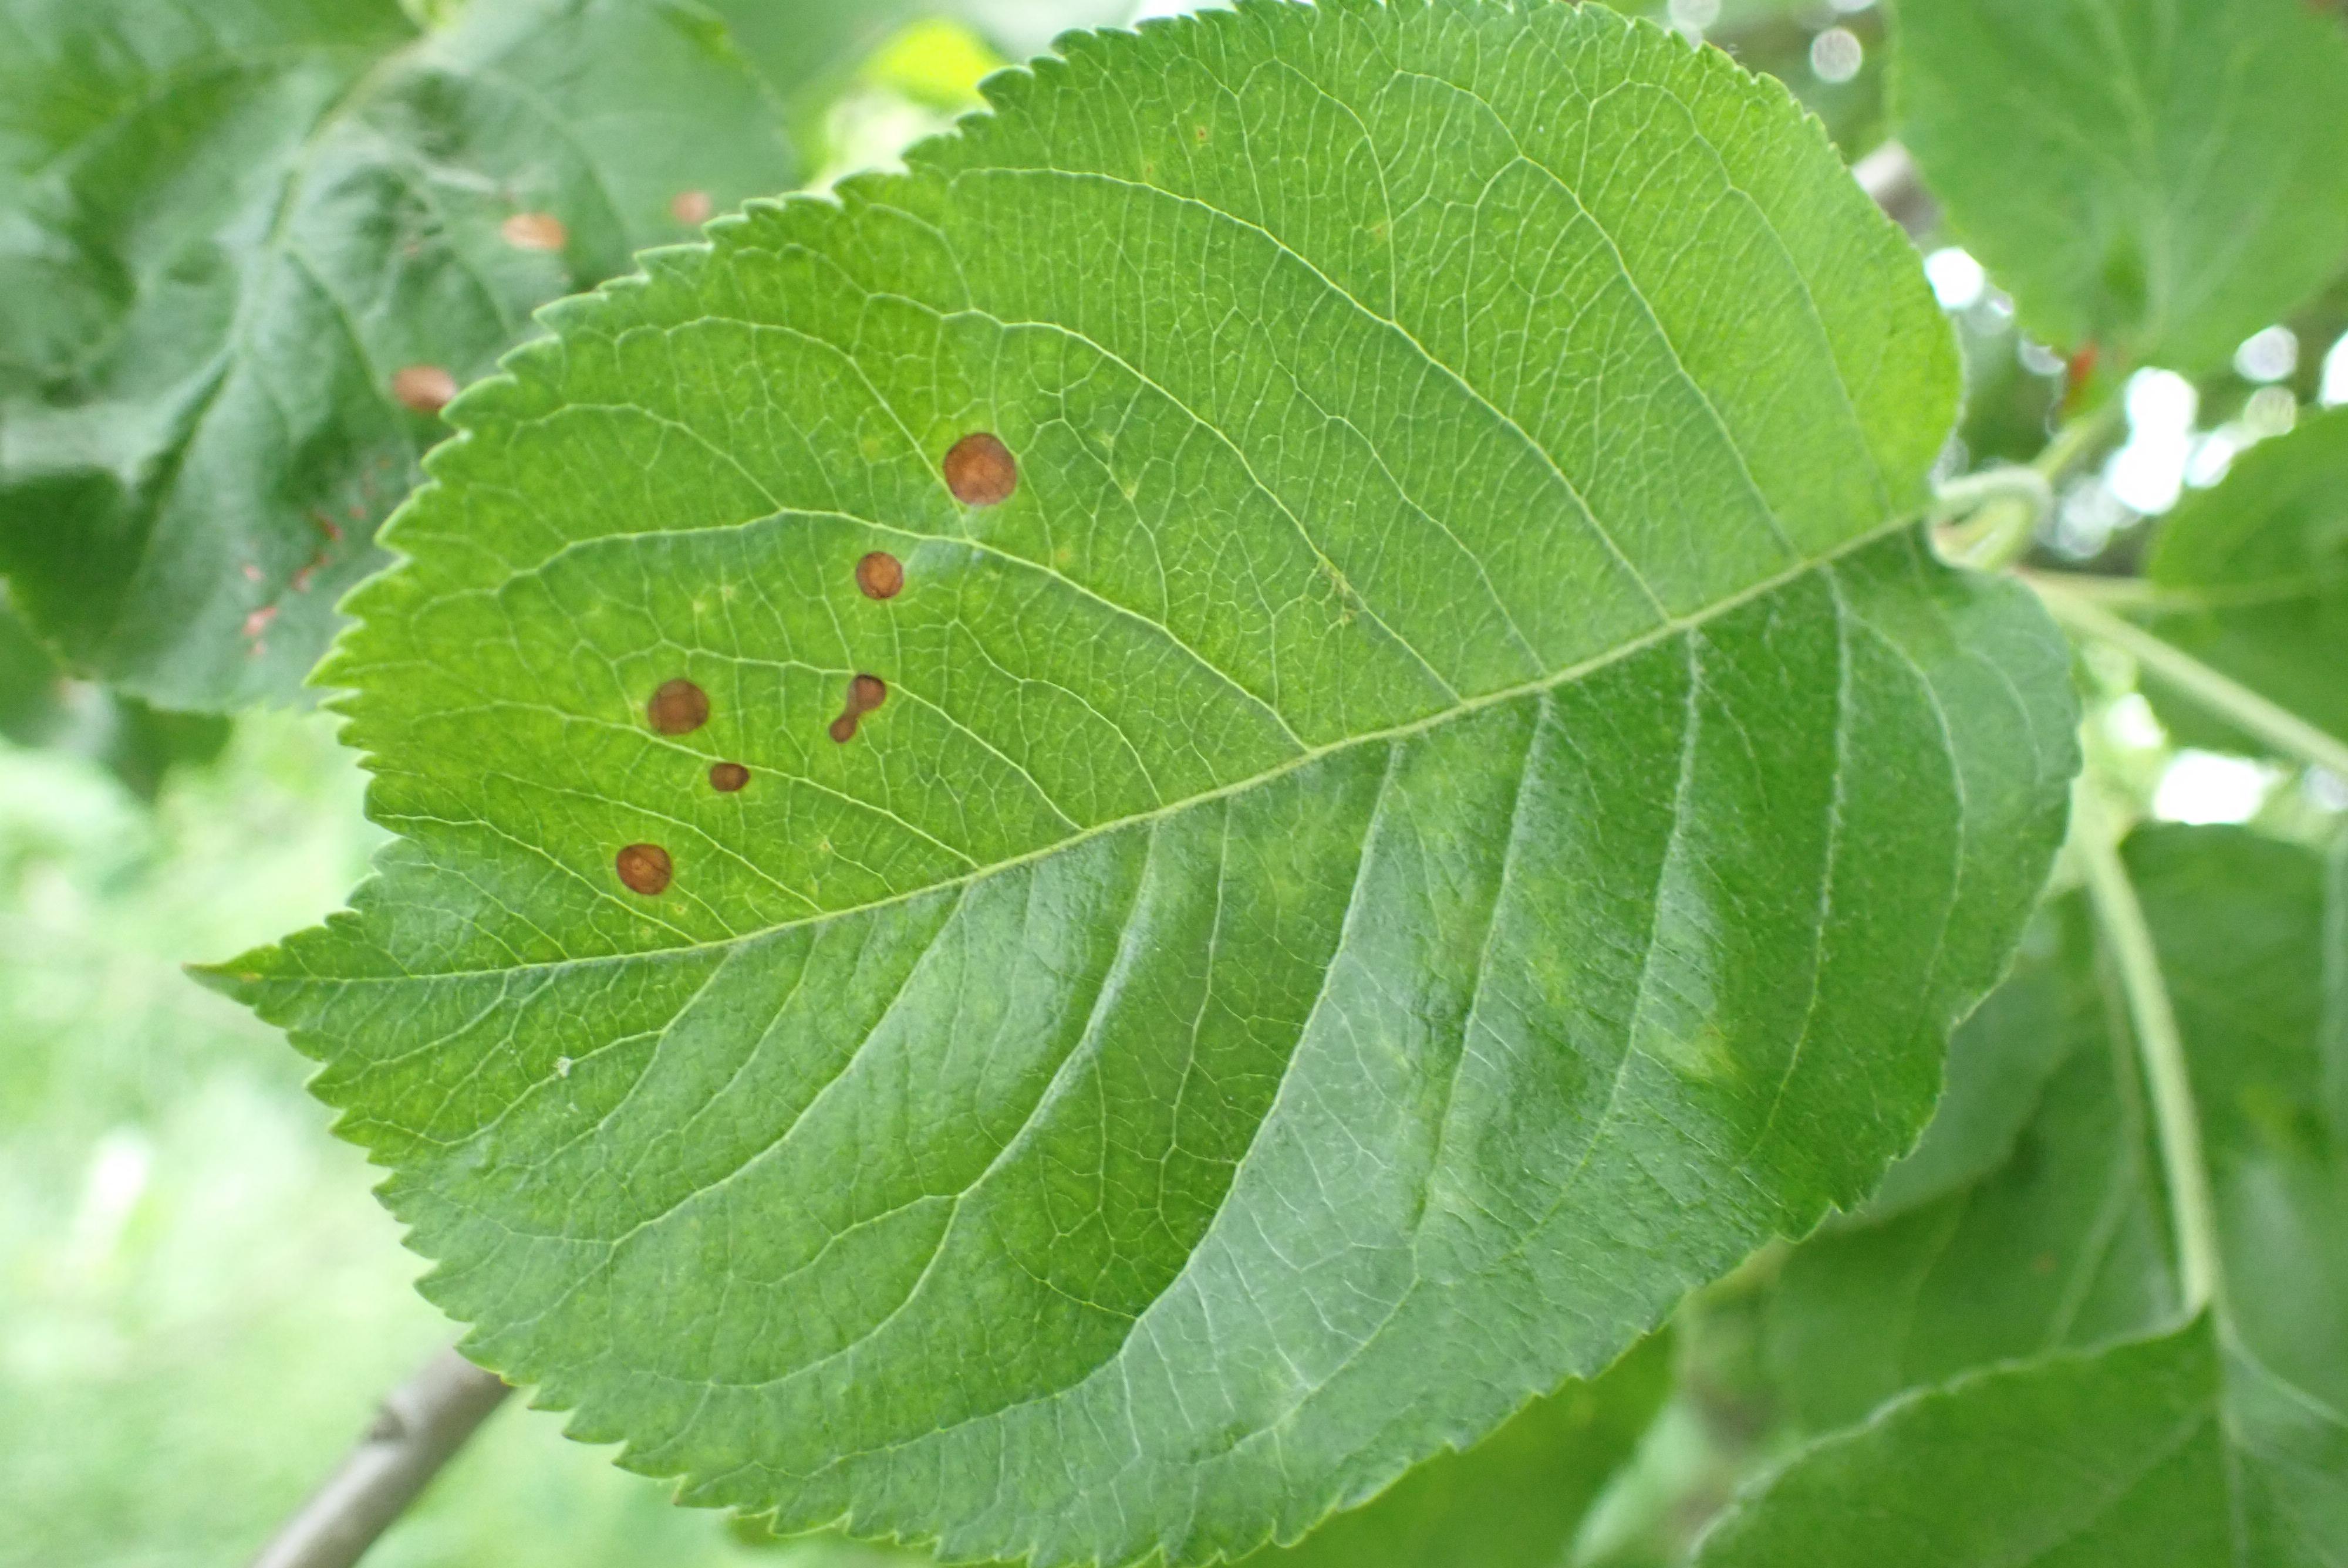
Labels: frog_eye_leaf_spot